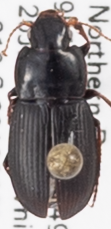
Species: Harpalus nigritarsis
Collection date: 2019-06-26
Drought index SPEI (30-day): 0.156
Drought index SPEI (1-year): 0.072
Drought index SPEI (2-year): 1.22